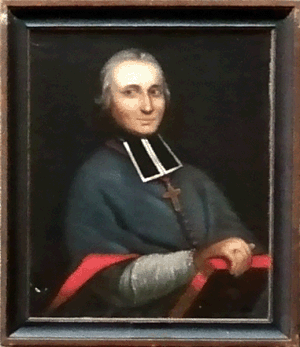
Portrait en la cathédrale de Tréguier